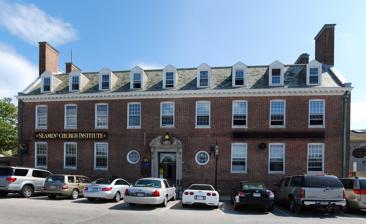
Building: Seamen's Church Institute of Newport
Country: United States of America
Year built: 1930
United States historic place Seamen's Church Institute of Newport U.S. National Register of Historic Places Show map of Rhode Island Show map of the United States Location 18 Market Square, Newport, Rhode Island Coordinates 41°29′14″N 71°19′1″W / 41.48722°N 71.31694°W / 41.48722; -71.31694 Built 1929 Architect Frederic Rhinelander King Durr Friedley (muralist) Architectural style Colonial Revival NRHP reference No. 83000178 Added to NRHP August 4, 1983 The Seamen's Church Institute is a social service organization and historic building located in Newport, Rhode Island .  Founded in 1919, the Institute's mission is to provide men and women of the sea and persons referred from the community a safe haven in which they may find comfort, recreation and benefit. History The Church Institute building was built in 1930 by Edith and Maude Wetmore , daughters of Governor and Senator George Peabody Wetmore (owner of Chateau-sur-Mer ). It contains an ornately painted chapel (the work of muralist Durr Freedley ), as well as a small library, restaurant, laundry rooms, Wi-Fi and meeting rooms. The building, designed by the architect Frederic Rhinelander King in a Colonial Revival style, was added to the National Register of Historic Places in 1983. See also National Register of Historic Places listings in Newport County, Rhode Island References